Oakland, Maryland

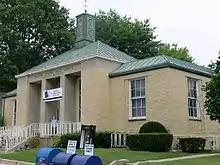
Post office in Oakland

In the late 19th century and early 20th century, a large hotel named the Oakland Hotel was located near Oakland Station. It was constructed in 1878 by the B&O Railroad. The hotel was a major tourist attraction until it was torn down in the early 20th century.